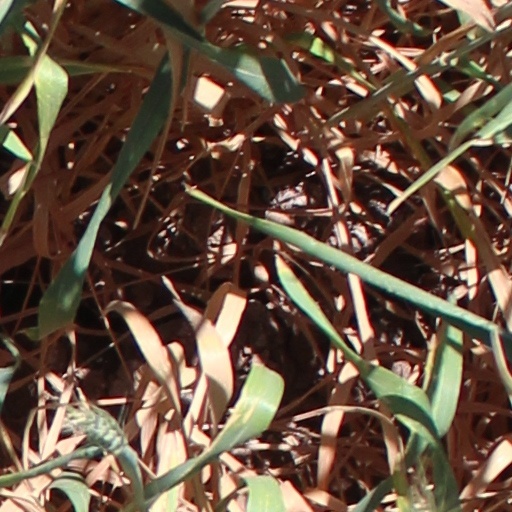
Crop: wheat